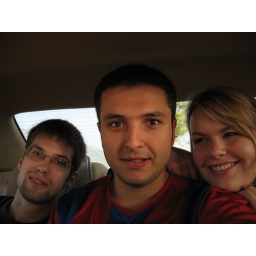
dali - MCA Guesthouse 8 in the car going to the bus